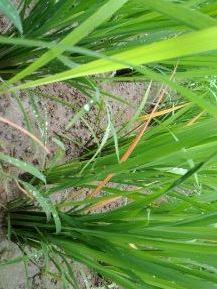
Disease: Tungro